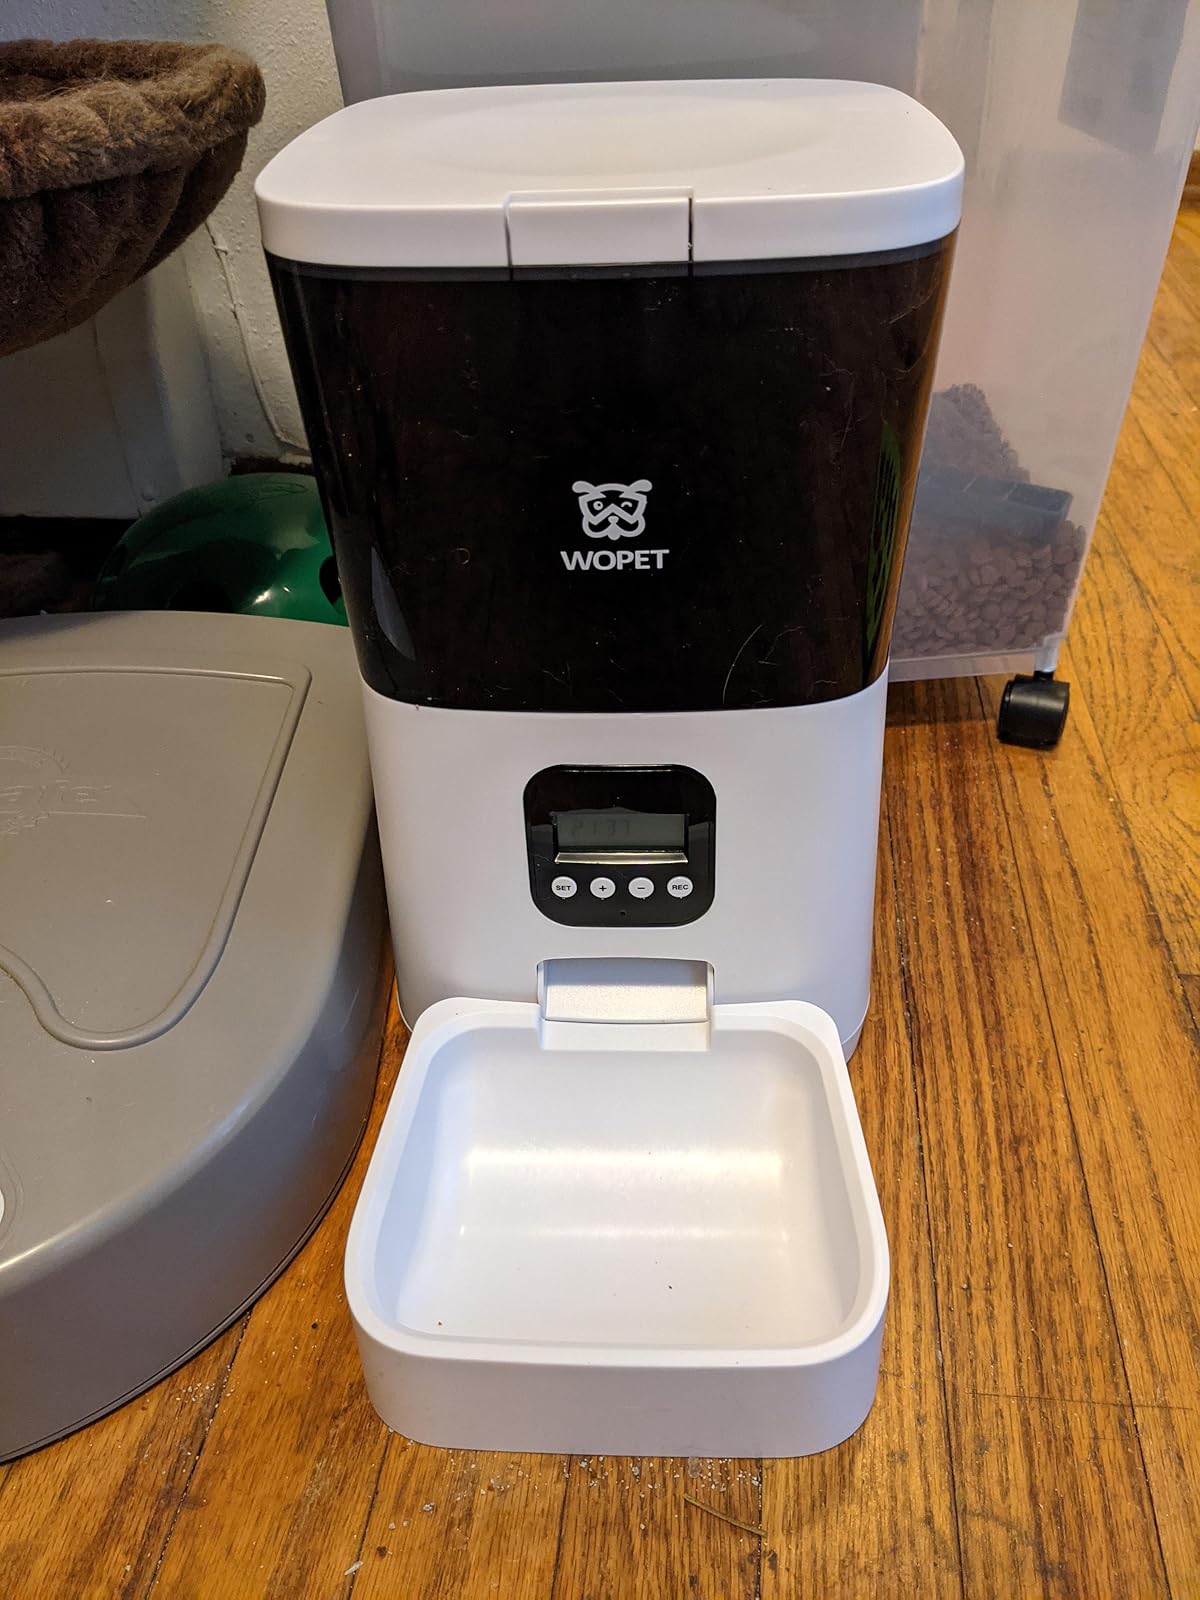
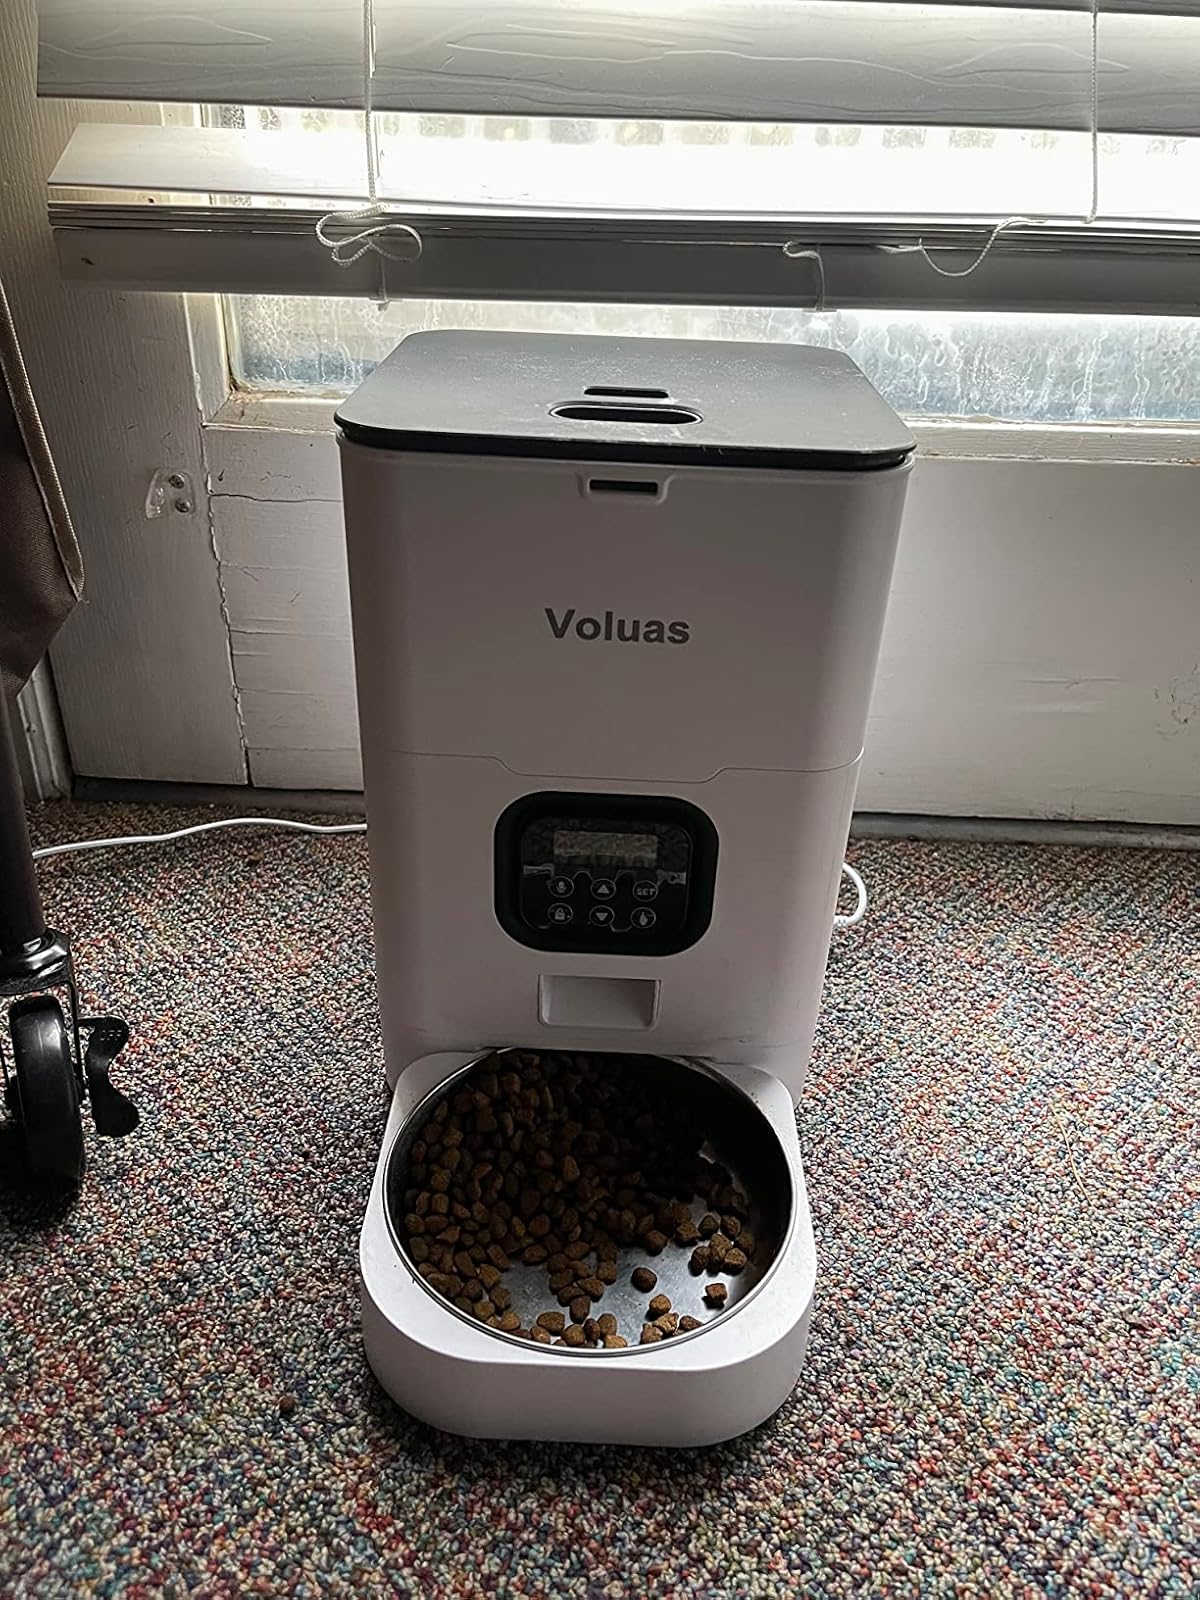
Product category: items_feeder
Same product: no